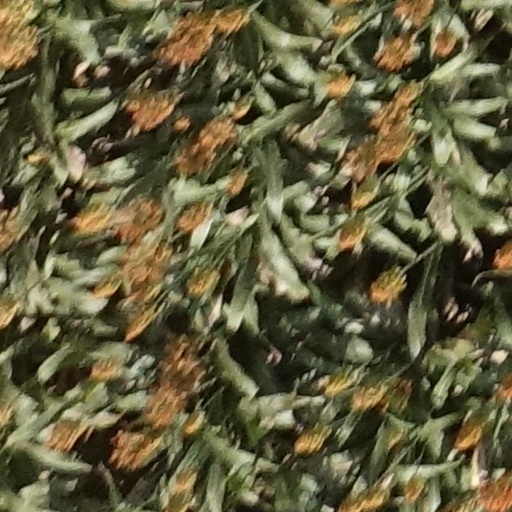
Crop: sorghum